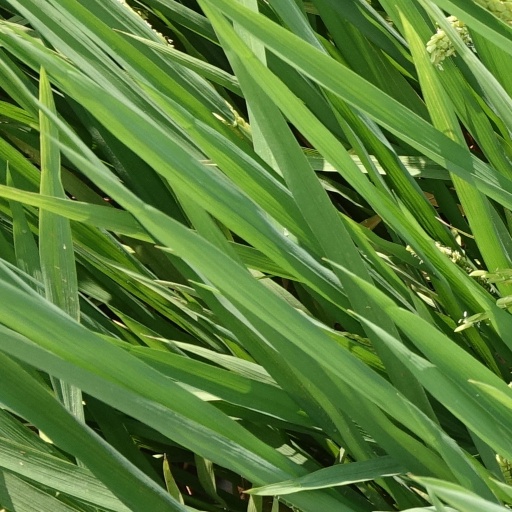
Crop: rice